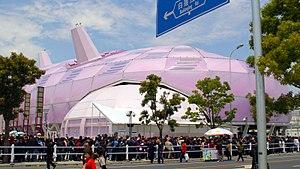
L'Expo 2010 est une Exposition universelle qui s'est tenue à Shanghai, en Chine, du 1ᵉʳ mai 2010 au 31 octobre 2010. La ville a été choisie le 3 décembre 2002 par le Bureau international des Expositions pour accueillir cette Exposition.